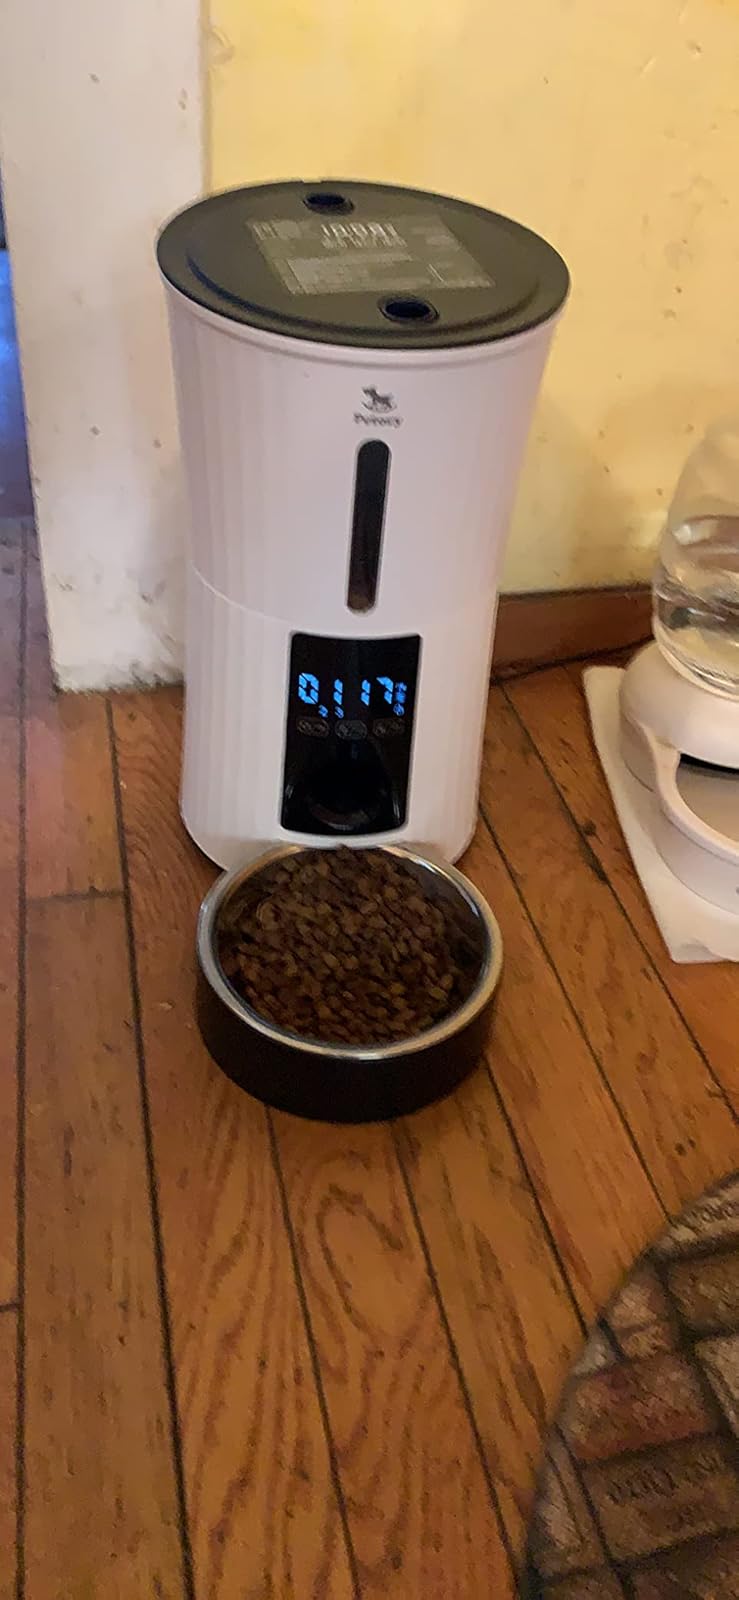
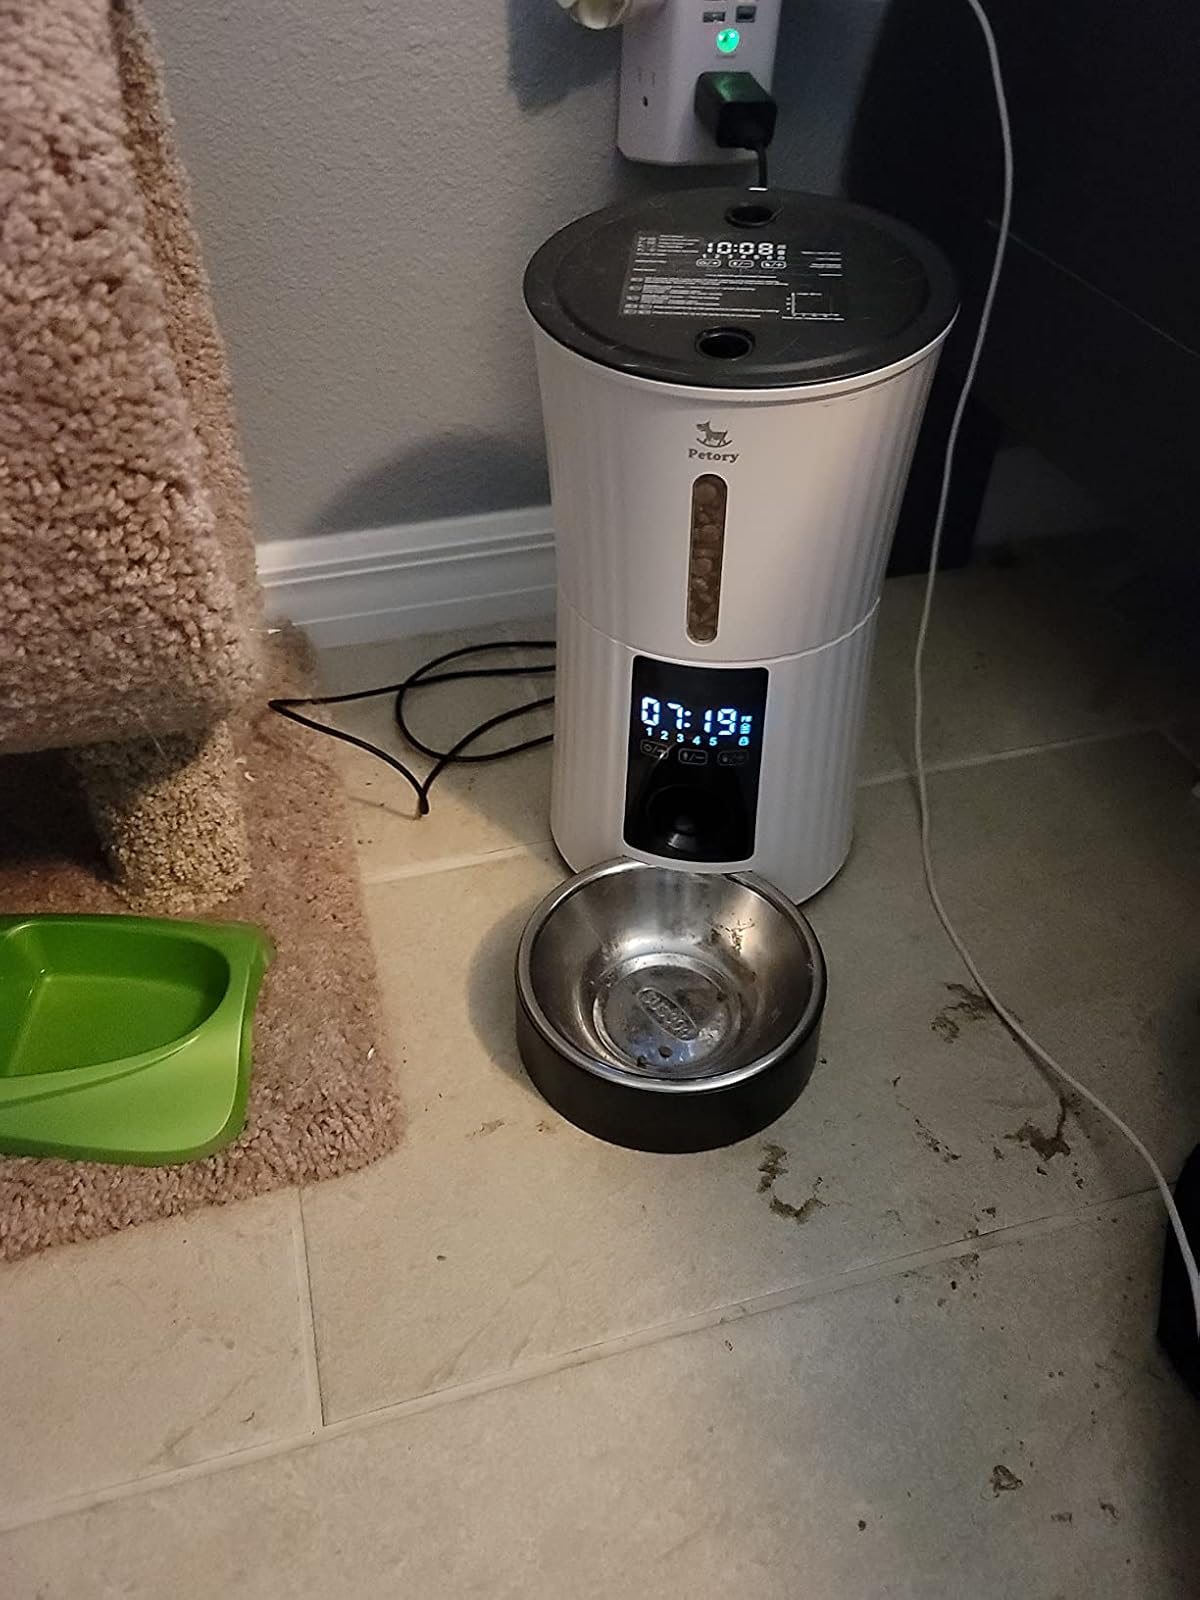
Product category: items_feeder
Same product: yes